Firearms of Japan

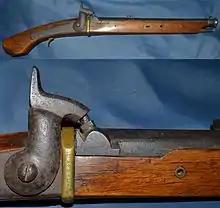
Japanese percussion pistol, 19th century, possibly converted from a matchlock.

A few Japanese started to study and experiment with recent Western firearms from the beginning of the 19th century especially as a means to ward off visits from foreign ships, such as the incursion by the Royal Navy frigate HMS "Phaeton" in 1808. Through the process of "rangaku" (the studying of Western science through the Dutch), airguns were developed by Kunitomo Ikkansai c. 1820–1830. From 1828, experiments were made with flintlock mechanisms.